Moscow Surikov State Academic Institute of Fine Arts

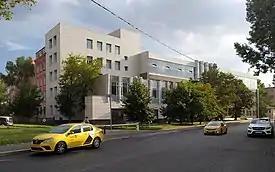

It was created on the basis of the Moscow VKHUTEIN. It is considered the successor to the Moscow School of Painting, Sculpture and Architecture that existed in 1865-1918 and was transformed into Vkhutemas in 1918 and then into Vkhutein in 1927 and finally dissolved in 1930.